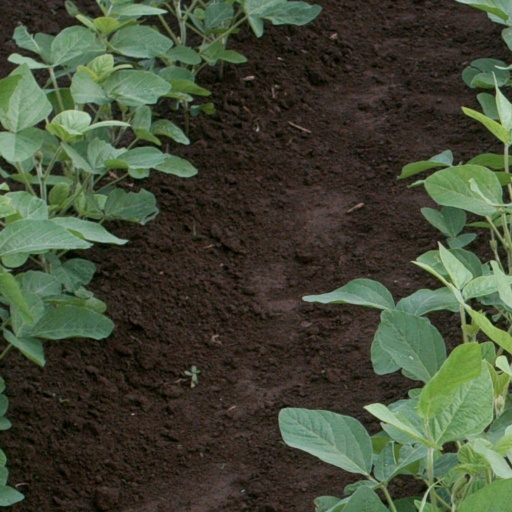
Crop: soybean